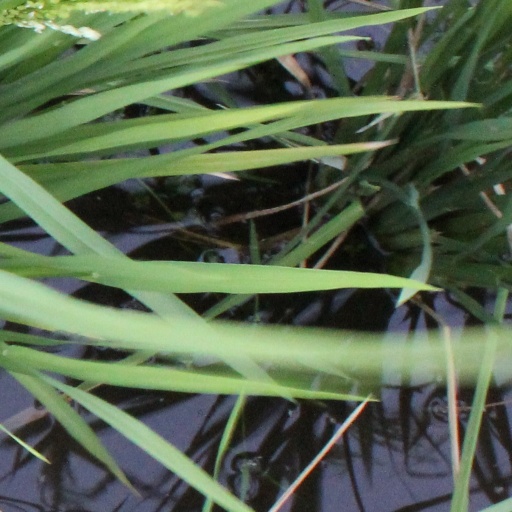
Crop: rice